My Cousin

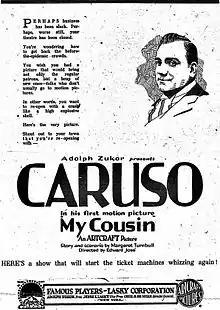
Advertisement

My Cousin is a 1918 American silent drama film directed by Edward José and written by Margaret Turnbull. The film stars Enrico Caruso, Henry Leone, Carolina White, Joseph Riccardi, A.G. Corbelle, and Bruno Zirato. The film was released on November 24, 1918, by Paramount Pictures.